Konstantinos Dogras

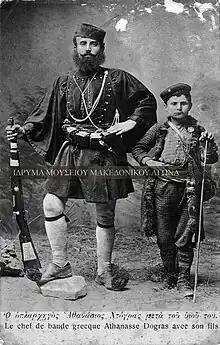
Konstantinos Dogras and his son.

Konstantinos Dogris (Kapetan Dogras) (Greek: Κωνσταντίνος Ντόγρης (Καπετάν Ντόγρας)) was a Greek chieftain of the Macedonian Struggle from Vogatsiko, Kastoria.